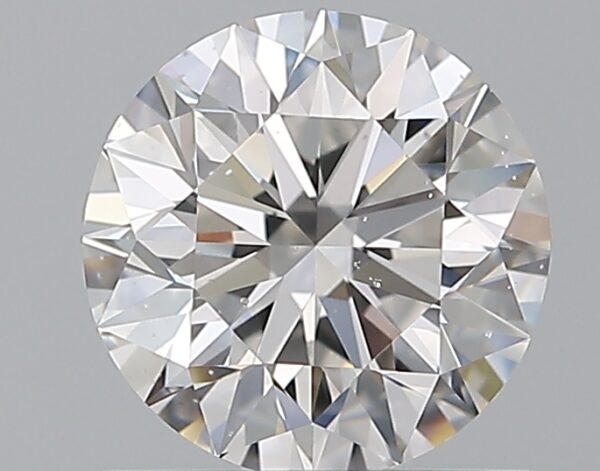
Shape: round
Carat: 1.01
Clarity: SI1
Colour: D
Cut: EX
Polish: EX
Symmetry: EX
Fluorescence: ST
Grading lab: GIA
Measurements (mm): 6.38 x 6.41 x 4.01